Red Christmas

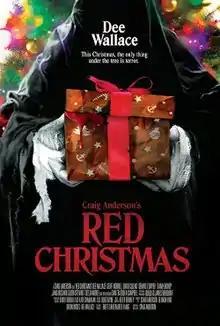
Film poster

Red Christmas is a 2016 Australian horror film written, directed, and produced by Craig Anderson.